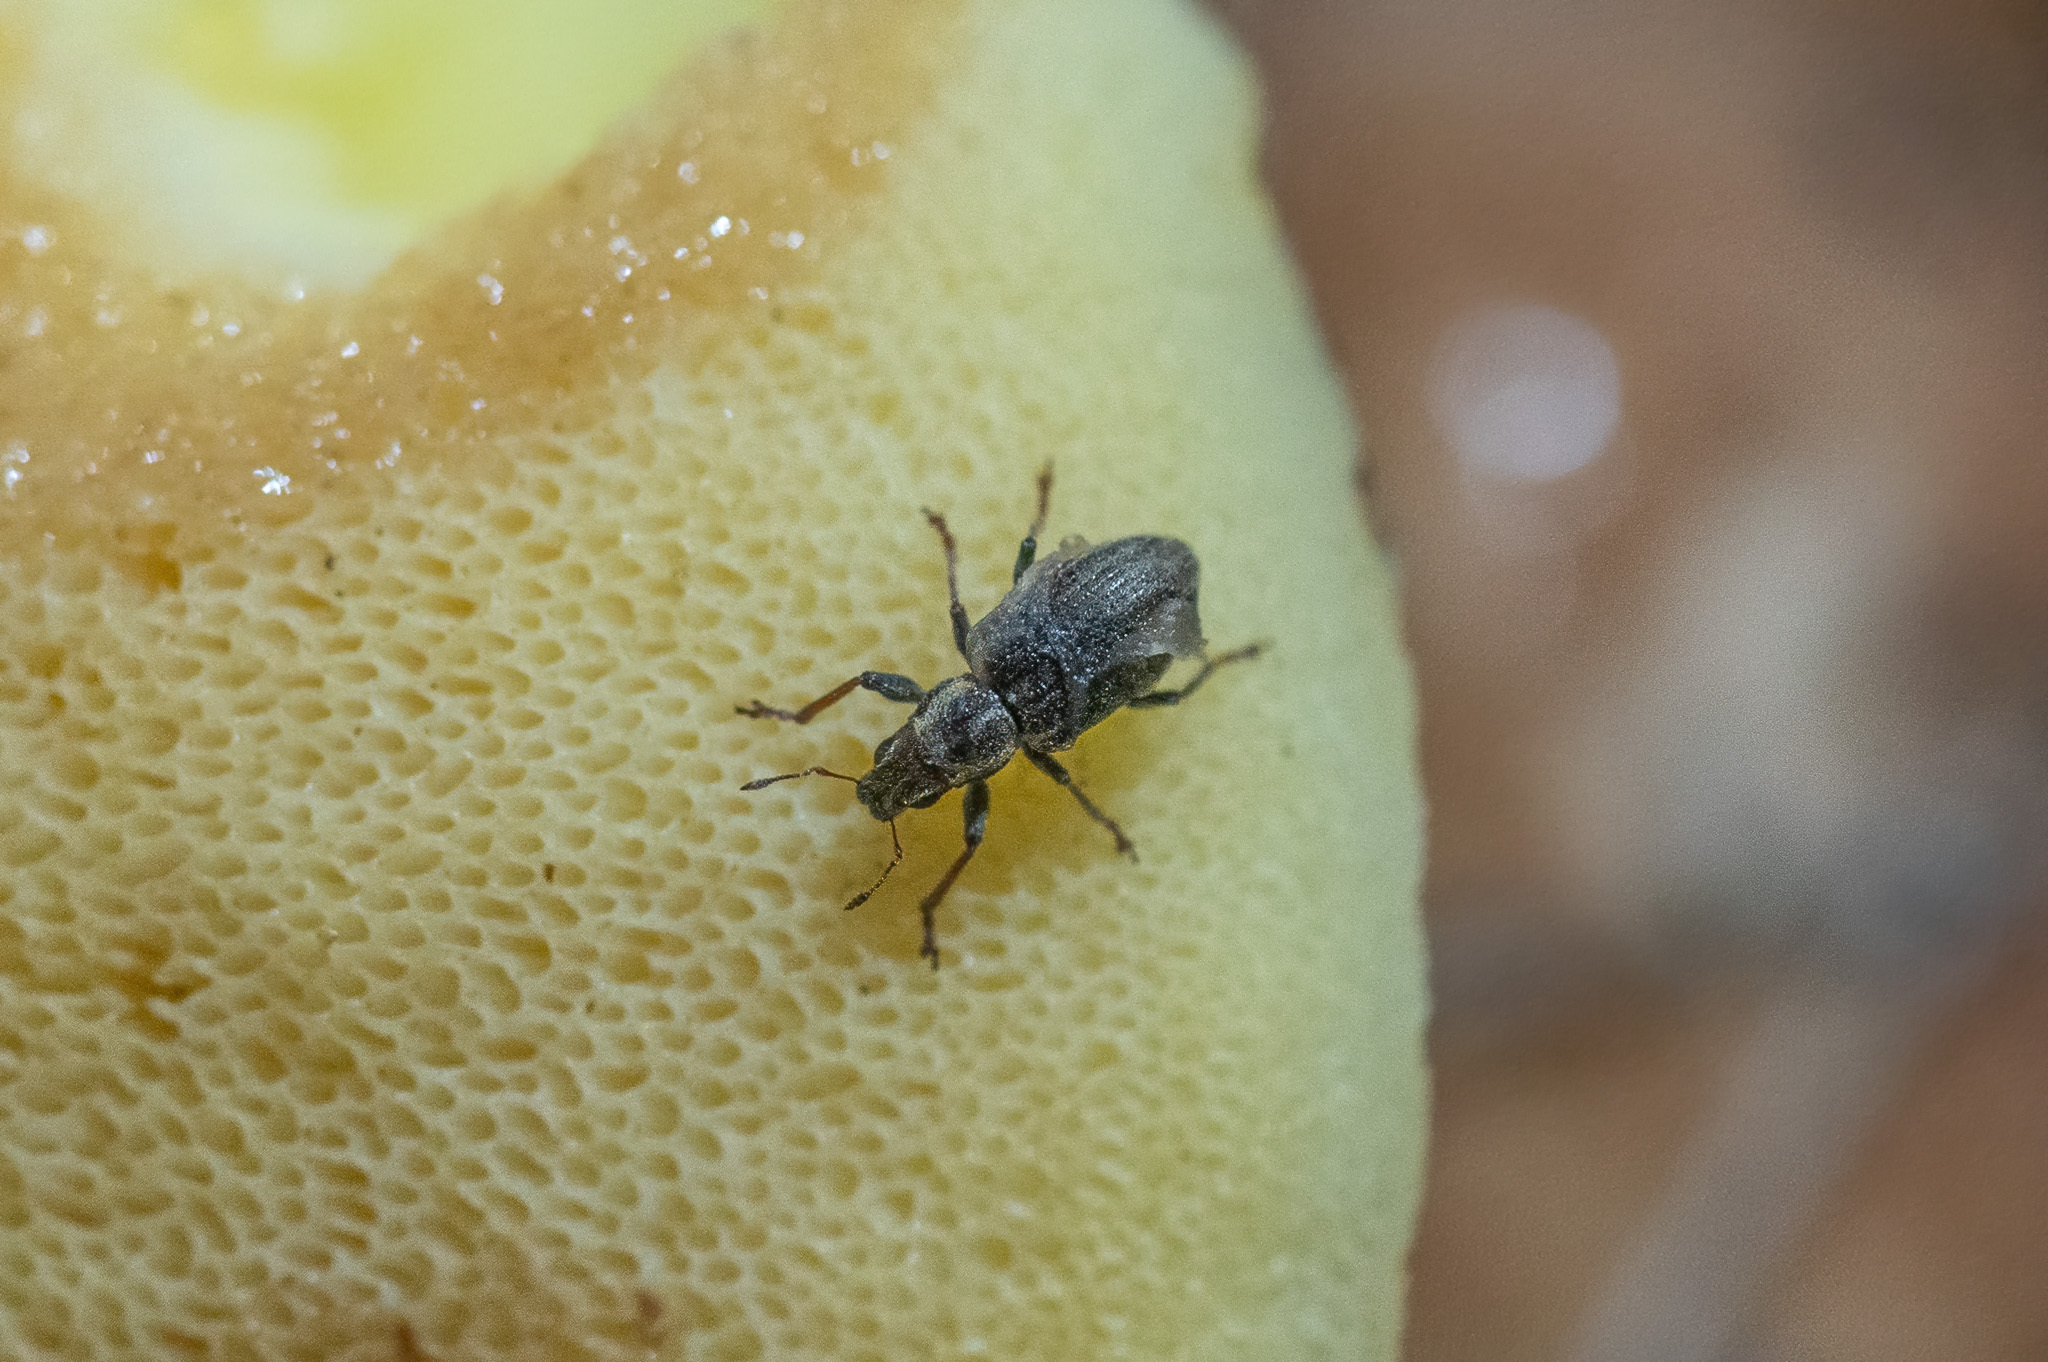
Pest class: pea_leaf_weevil